Fluticasone propionate

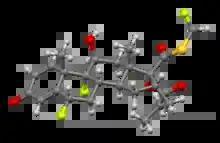

Fluticasone propionate, sold under the brand names Flovent and Flonase among others, is a glucocorticoid steroid medication. When inhaled it is used for the long term management of asthma and chronic obstructive pulmonary disease (COPD). In the nose it is used for hay fever and nasal polyps. It can also be used for mouth ulcers. It works by decreasing inflammation.